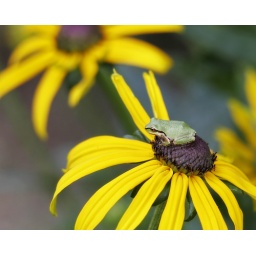
Pacific tree frog on a flower in our garden